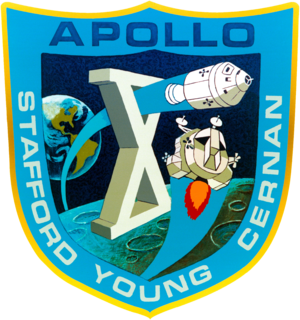
Apollo 9 est un vol spatial habité qui a eu lieu en mars 1969, le troisième avec équipage du programme Apollo de la National Aeronautics and Space Administration. Effectué en orbite terrestre basse, il s'agit de la deuxième mission Apollo avec équipage que les États-Unis lancent avec une fusée Saturn V et le premier vol du vaisseau spatial Apollo complet : le module de commande et de service avec le module lunaire. La mission a pour but de tester le LM pour les opérations en orbite lunaire, en préparation d'un atterrissage en faisant la démonstration de ses systèmes de propulsion, de descente et de montée, en montrant que son équipage peut le piloter de manière indépendante, puis se retrouver et s'amarrer à nouveau au CSM, comme cela serait nécessaire pour le premier atterrissage avec équipage.
Thomas Patten Stafford, dit Tom Stafford, né le 17 septembre 1930 à Weatherford dans l'Oklahoma, est un officier de l'United States Navy, pilote d'essai et astronaute américain.
Apollo 10 est un vol spatial habité qui a eu lieu en mai 1969, la quatrième mission avec équipage du programme américain Apollo, et la deuxième, après Apollo 8 à orbiter autour de la Lune. Il s'agit de la mission F, une répétition générale pour le premier atterrissage lunaire, testant tous les composants et les procédures juste avant l'atterrissage réel. Les astronautes Thomas Stafford et Gene Cernan font voler le module lunaire Apollo, son deuxième essai dans l'espace après celui d'Apollo 9 en orbite terrestre, sur une orbite de descente à 15,6 kilomètres de la surface lunaire, le point où commencerait la descente motorisée.